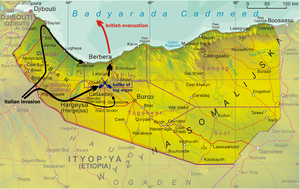
La conquête italienne du Somaliland britannique désigne la campagne militaire menée par le royaume d'Italie pour la prise de la Somalie britannique au Royaume-Uni du 3 au 19 août 1940. Elle résulte en une victoire italienne majeure et vit l'annexion de la Somalie britannique à l'Afrique orientale italienne ainsi que le retrait des troupes britanniques de la région.
La Campagne d'Afrique de l'Est est une série de batailles de la Seconde Guerre mondiale se déroulant de juin 1940 à novembre 1941, principalement au Soudan, en Érythrée, en Éthiopie, en Somalie et au Kenya.